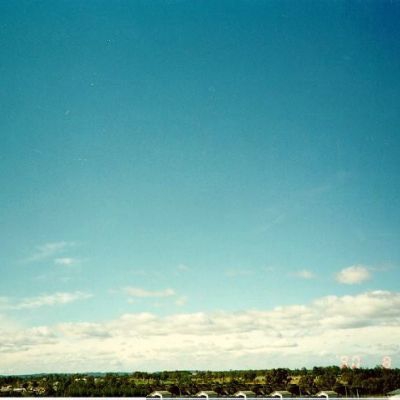
Cloud type: Cirrostratus (Cs)